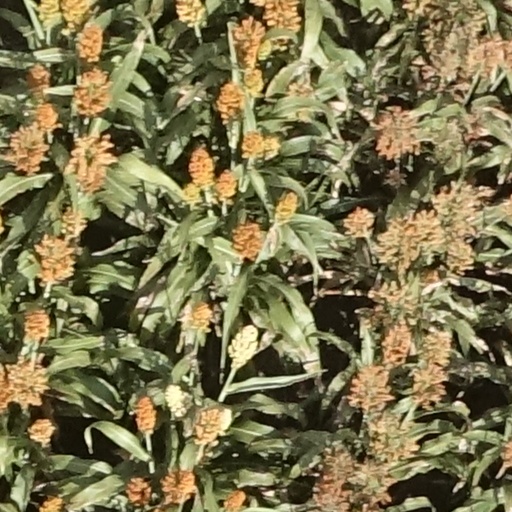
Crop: sorghum